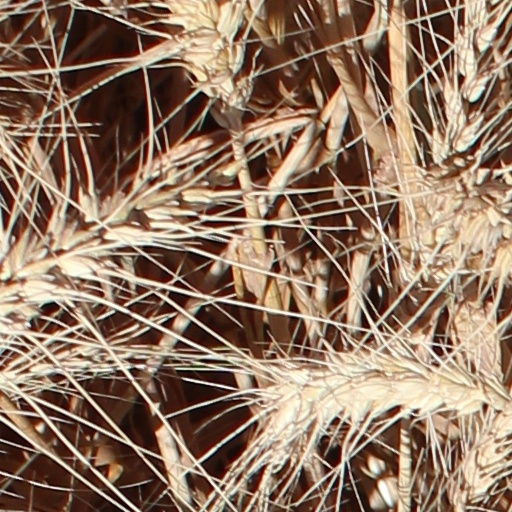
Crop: wheat